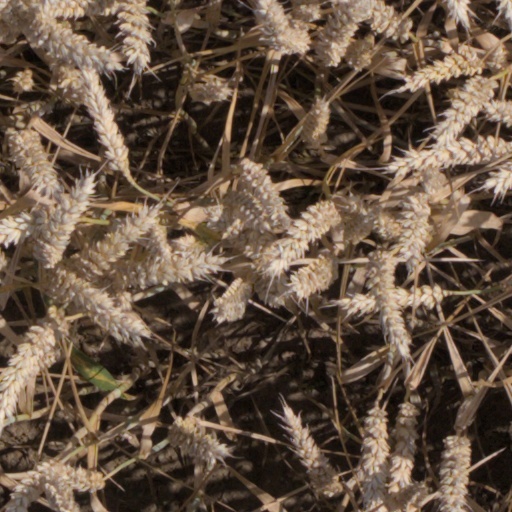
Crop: wheat